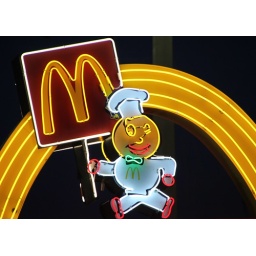
McDonald's sign near the corner of A1A &amp;amp; 17th/16th street ... simply like the retro feel of the sign